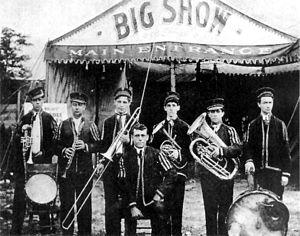
George Vetiala Laine dit Papa Jack Laine, né le 21 septembre 1873 à La Nouvelle-Orléans et mort le 1ᵉʳ juin 1966 à Jackson en Louisiane, est un batteur, saxophoniste et chef de brass band américain de La Nouvelle-Orléans, actif dans les années précédant la Première Guerre Mondiale. Il est connu pour avoir formé de nombreux musiciens de ce qui sera plus tard nommé le jazz.
Martin Abraham, connu sous le nom de Chink Martin, né le 10 juin 1886 à La Nouvelle Orléans en Louisiane et mort le 7 janvier 1981 dans sa ville natale, est un tubiste américain de jazz.
30 mars : Jean Baffier fonde à Paris la Société des Gâs du Berry rassemblant des vielleux et des cornemuseux.